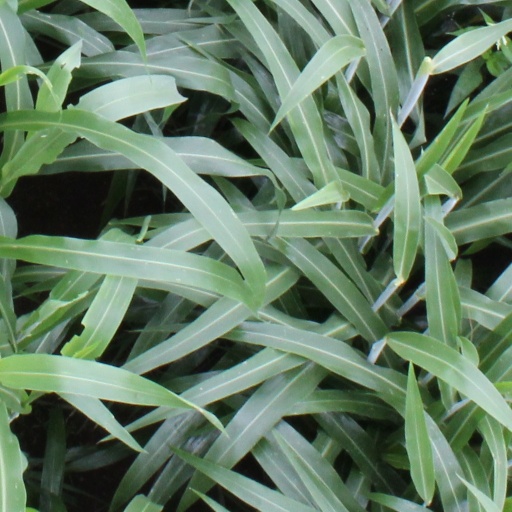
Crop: sorghum